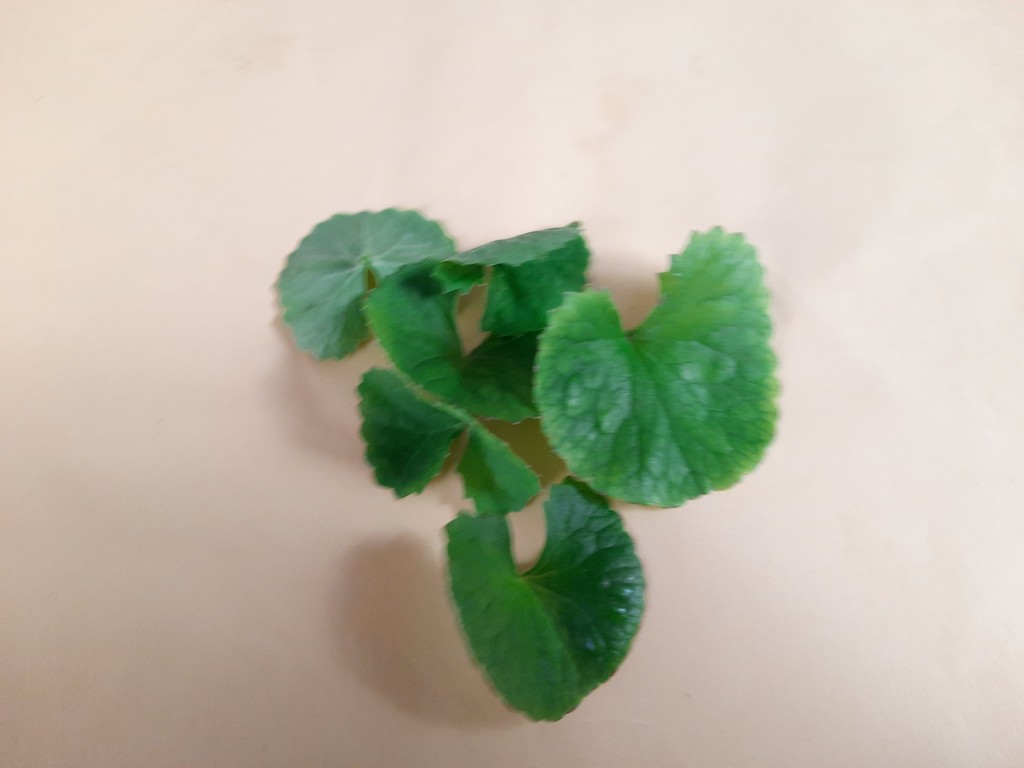
Label: Healthy